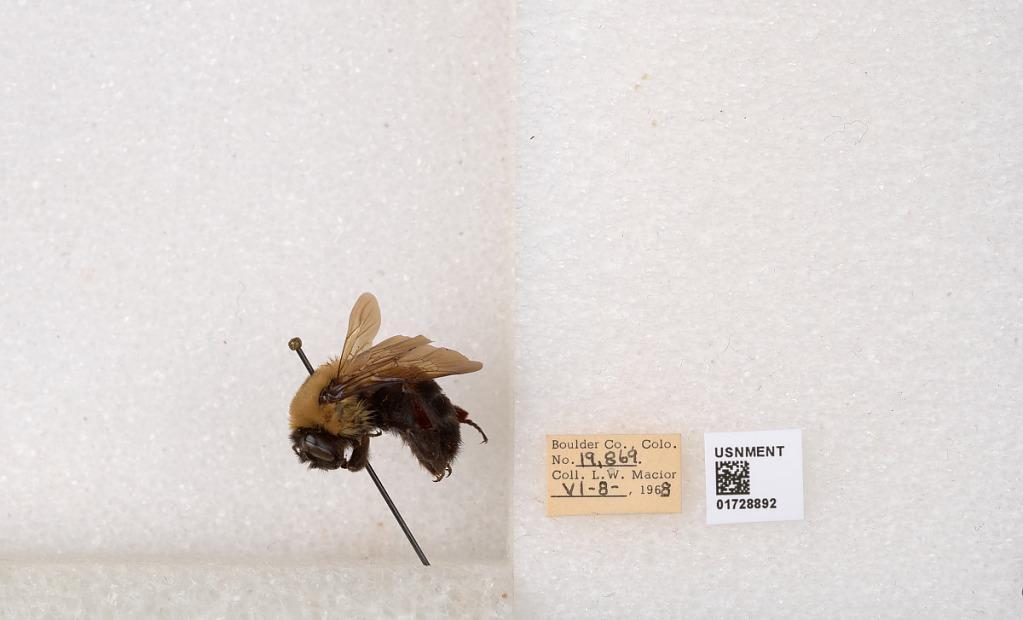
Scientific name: Bombus (Separatobombus) griseocollis (De Geer)
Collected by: L. Macior
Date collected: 1968-6-8
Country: United States
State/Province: Colorado
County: Boulder
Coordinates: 40.0925, -105.358